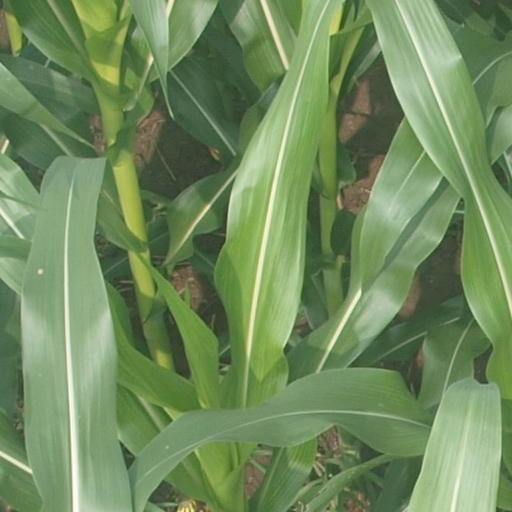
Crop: maize; corn